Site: brandenburg
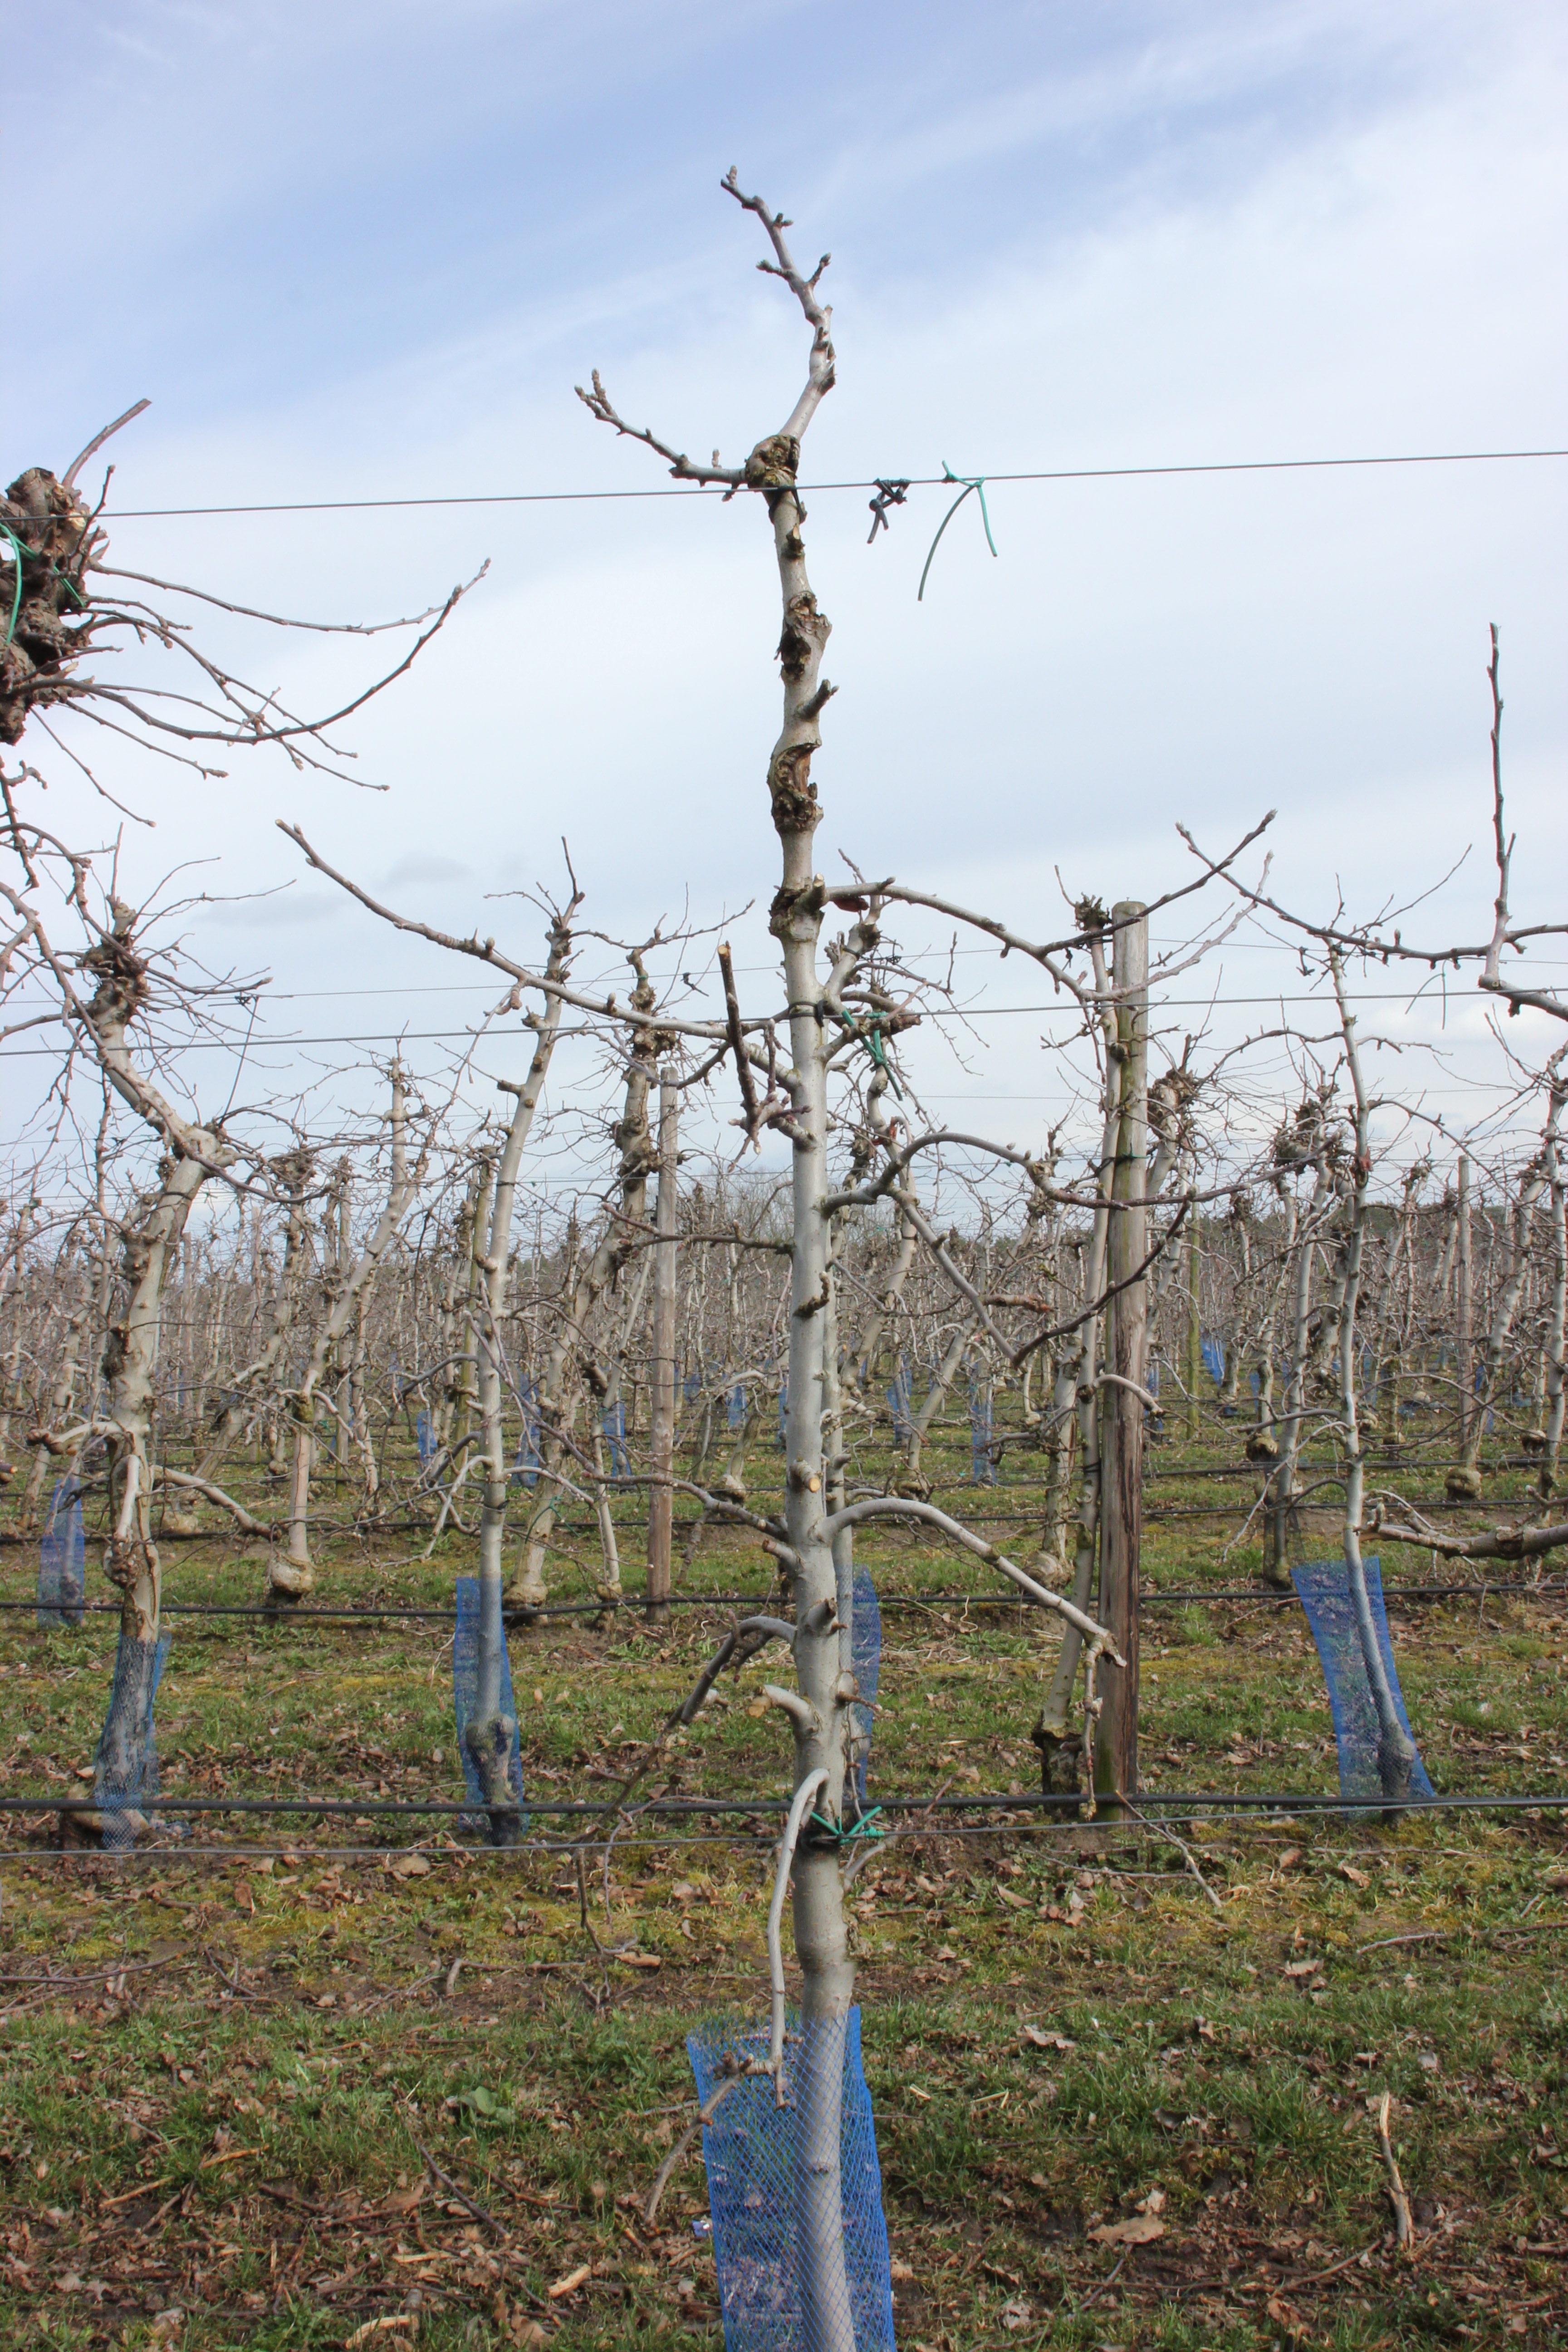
Growth stage (BBCH 01): Bud development